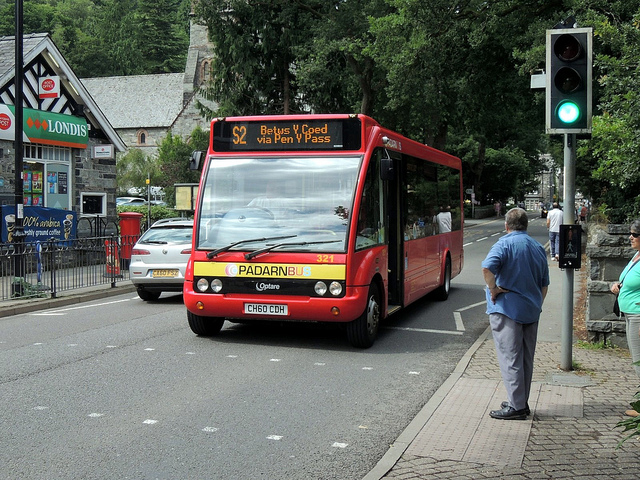
a man standing by a street light waiting for a bus.

A red bus is on the street by a stop light.

A man waits at a crosswalk as a bus passes.

A bus is preparing to pick up passengers at a bus stop.